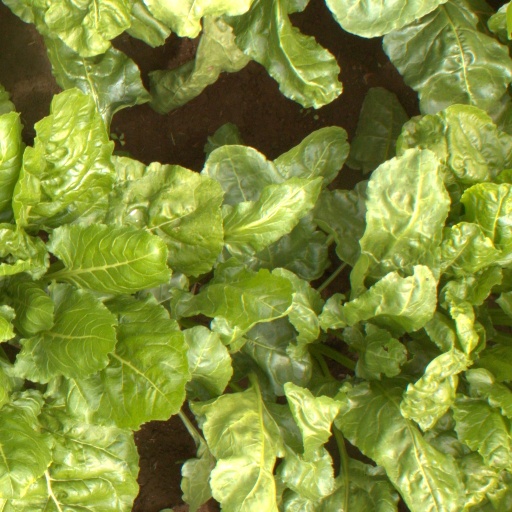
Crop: sugar beet